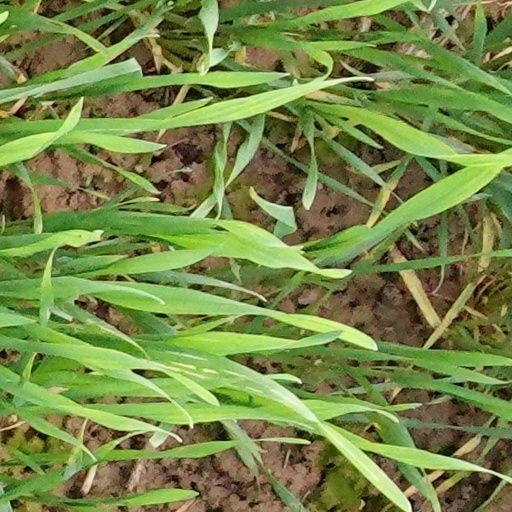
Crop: wheat